Kirtanananda Swami

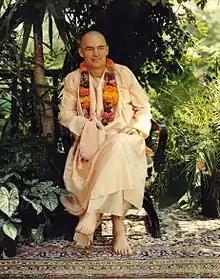
Kirtanananda Swami in 1982

Kirtanananda Swami (September 6, 1937 – October 24, 2011), also known as Swami Bhaktipada, was a Gaudiya Vaishnava guru, the co-founder of New Vrindaban, a Hare Krishna community in Marshall County, West Virginia, where he served as spiritual leader from 1968 until 1994, and a convicted criminal.